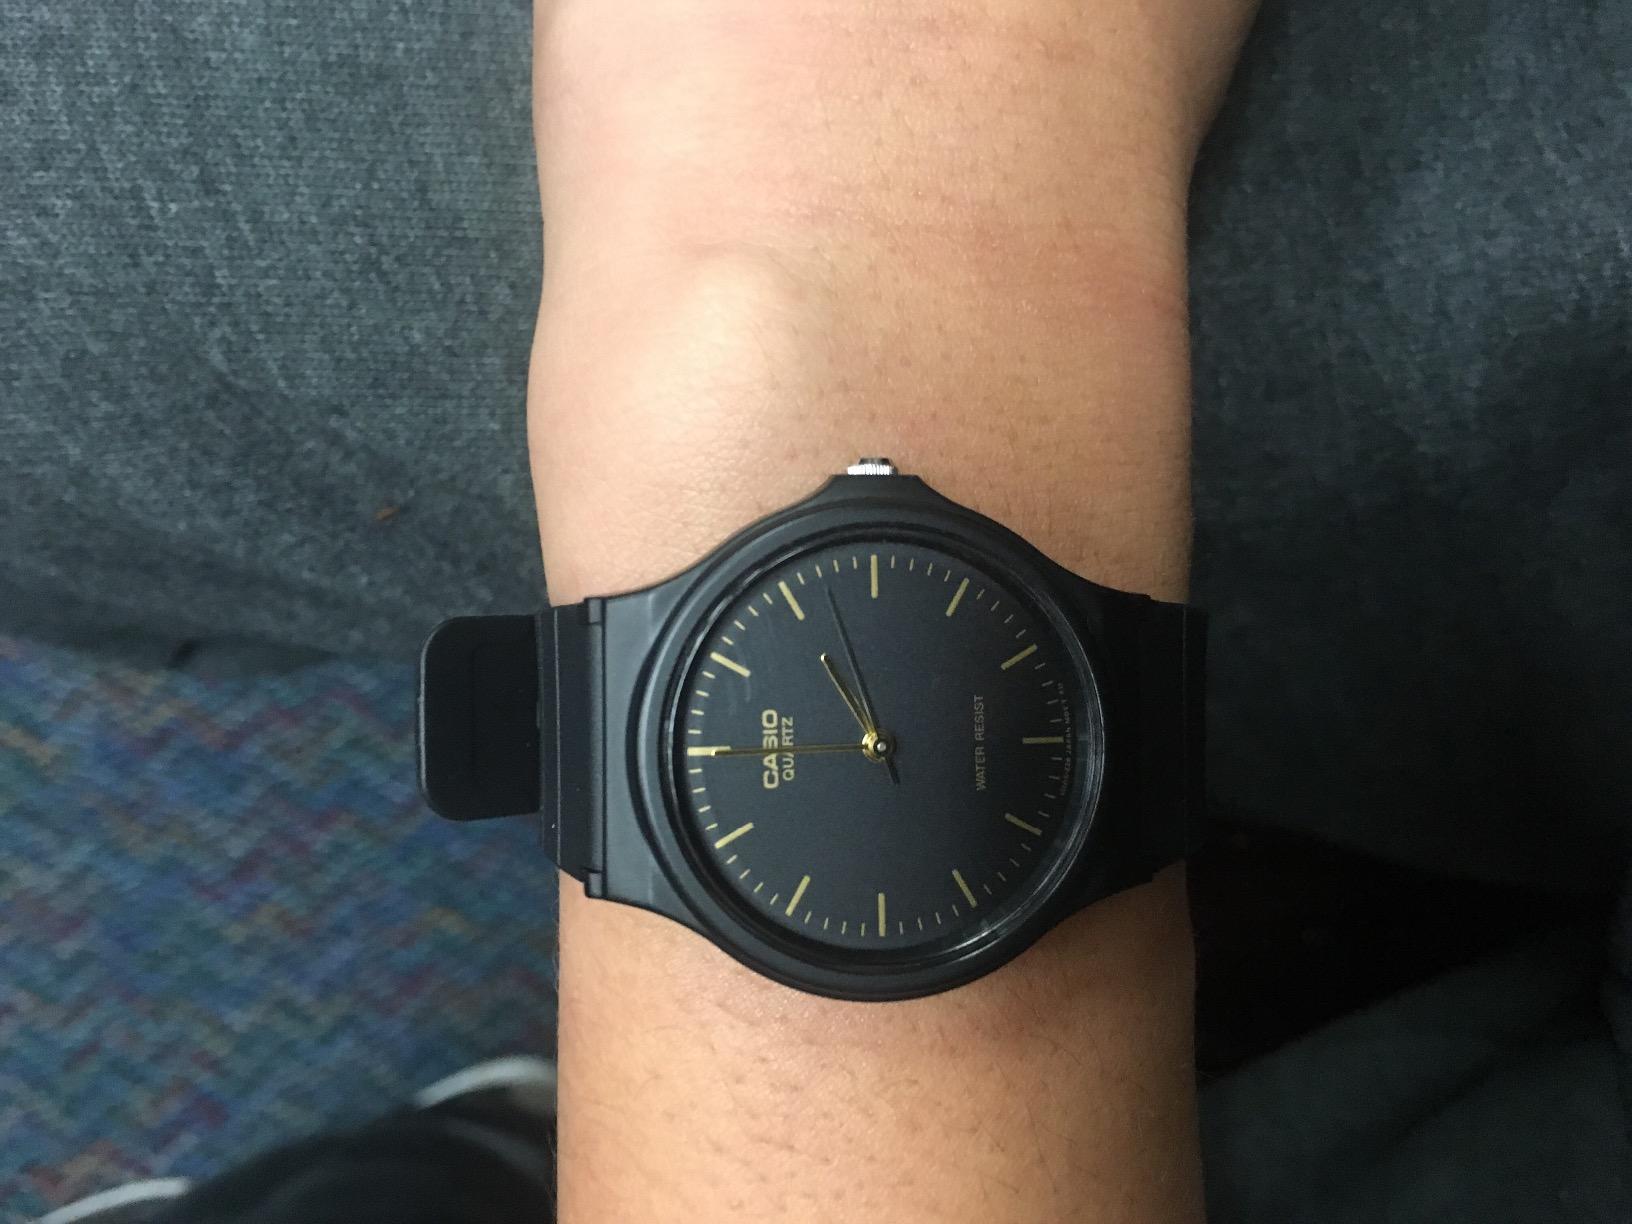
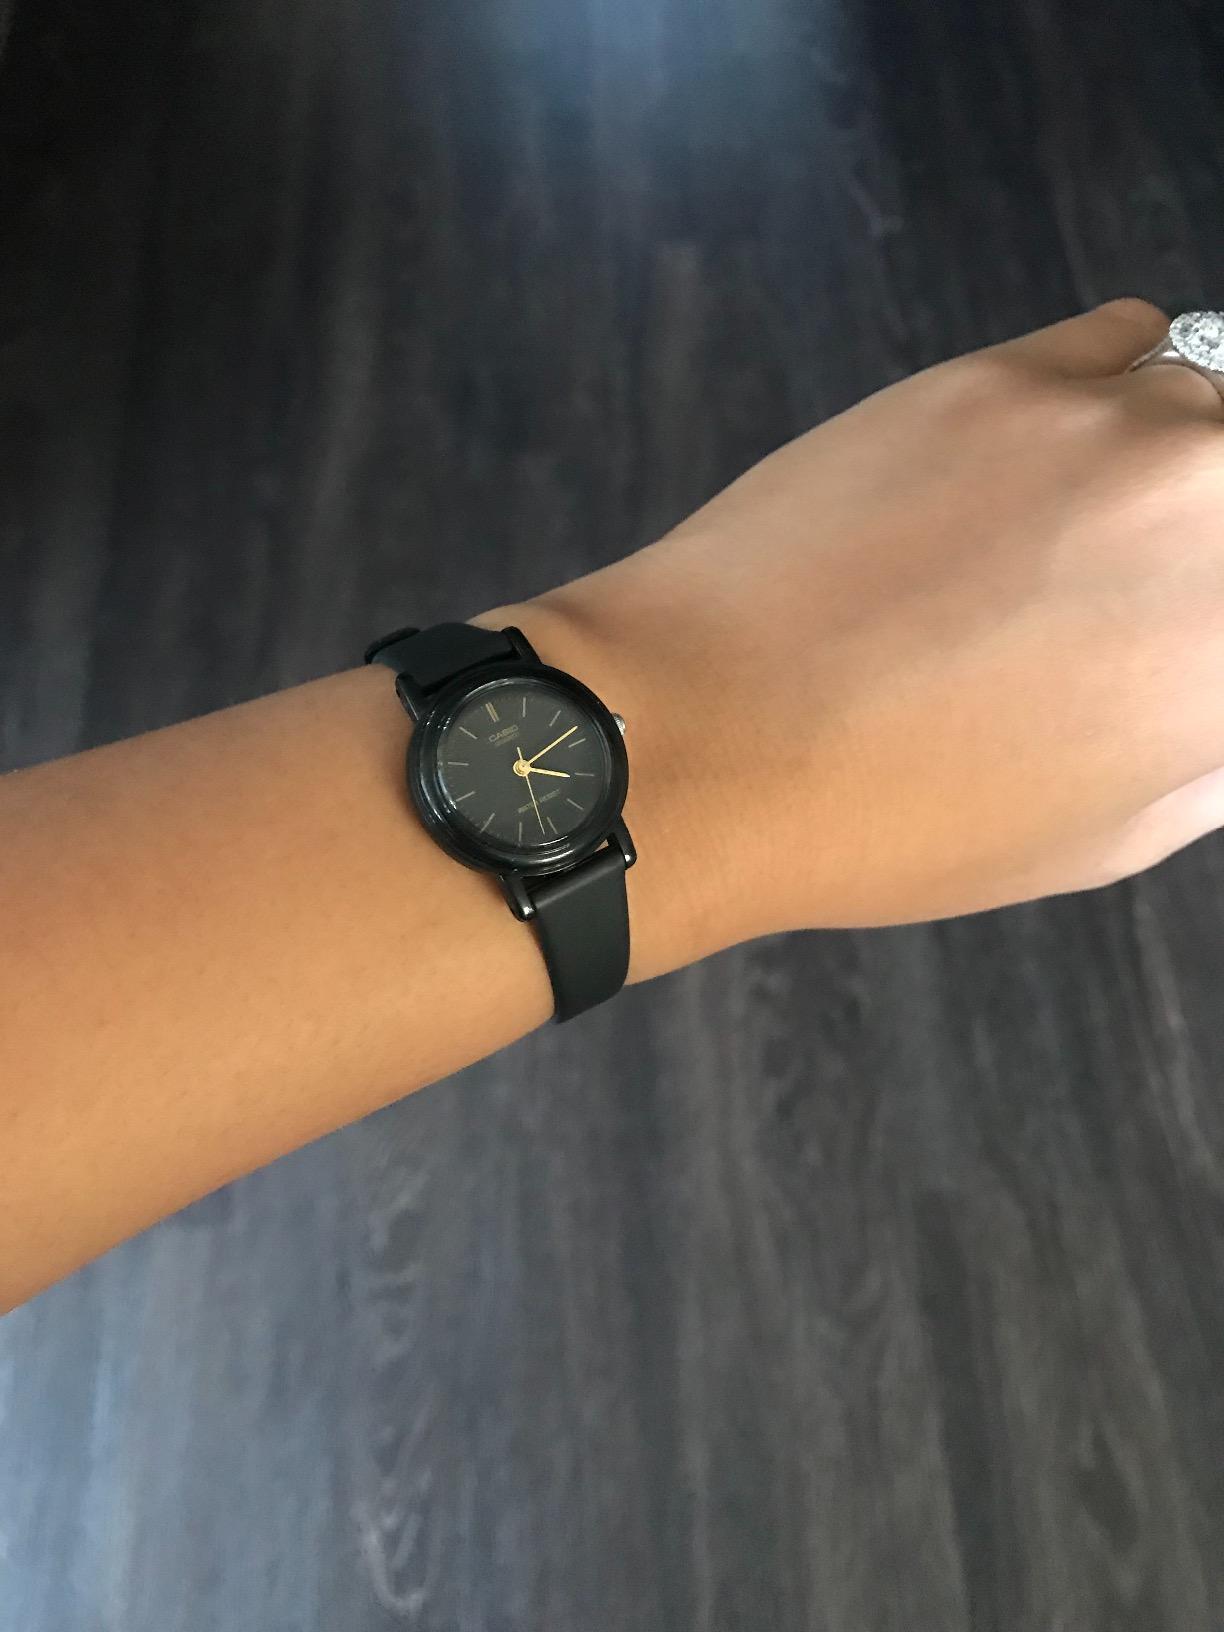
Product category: accessories_watch
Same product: no